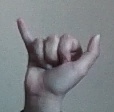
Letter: ya